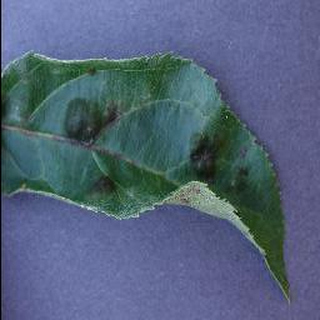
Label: apple_apple_scab